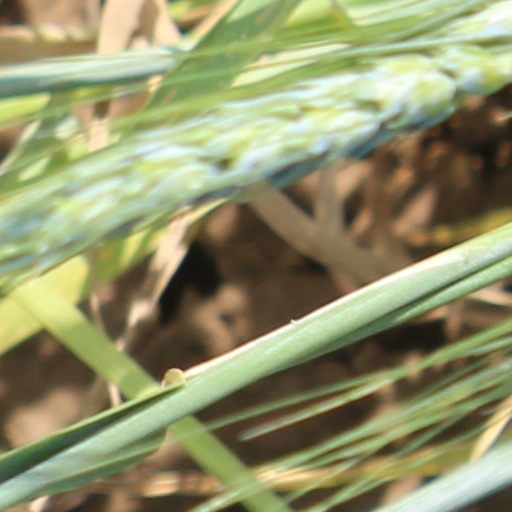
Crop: wheat